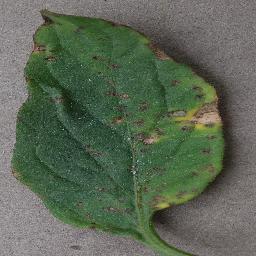
Label: Tomato___Bacterial_spot